List of American Nobel laureates

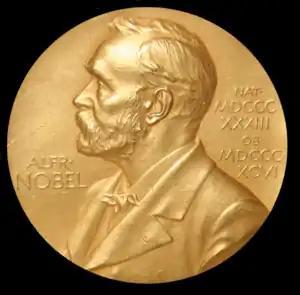
The Nobel Prize

Since 1901, the Nobel Prize has been awarded to a total of 965 individuals and 27 organizations . The United States has the highest number of Nobel laureates in the world, with over 420 Nobel laureates. Around 71% of all Nobel Prizes have been awarded to Americans; around 29% of them are immigrants from other nations.